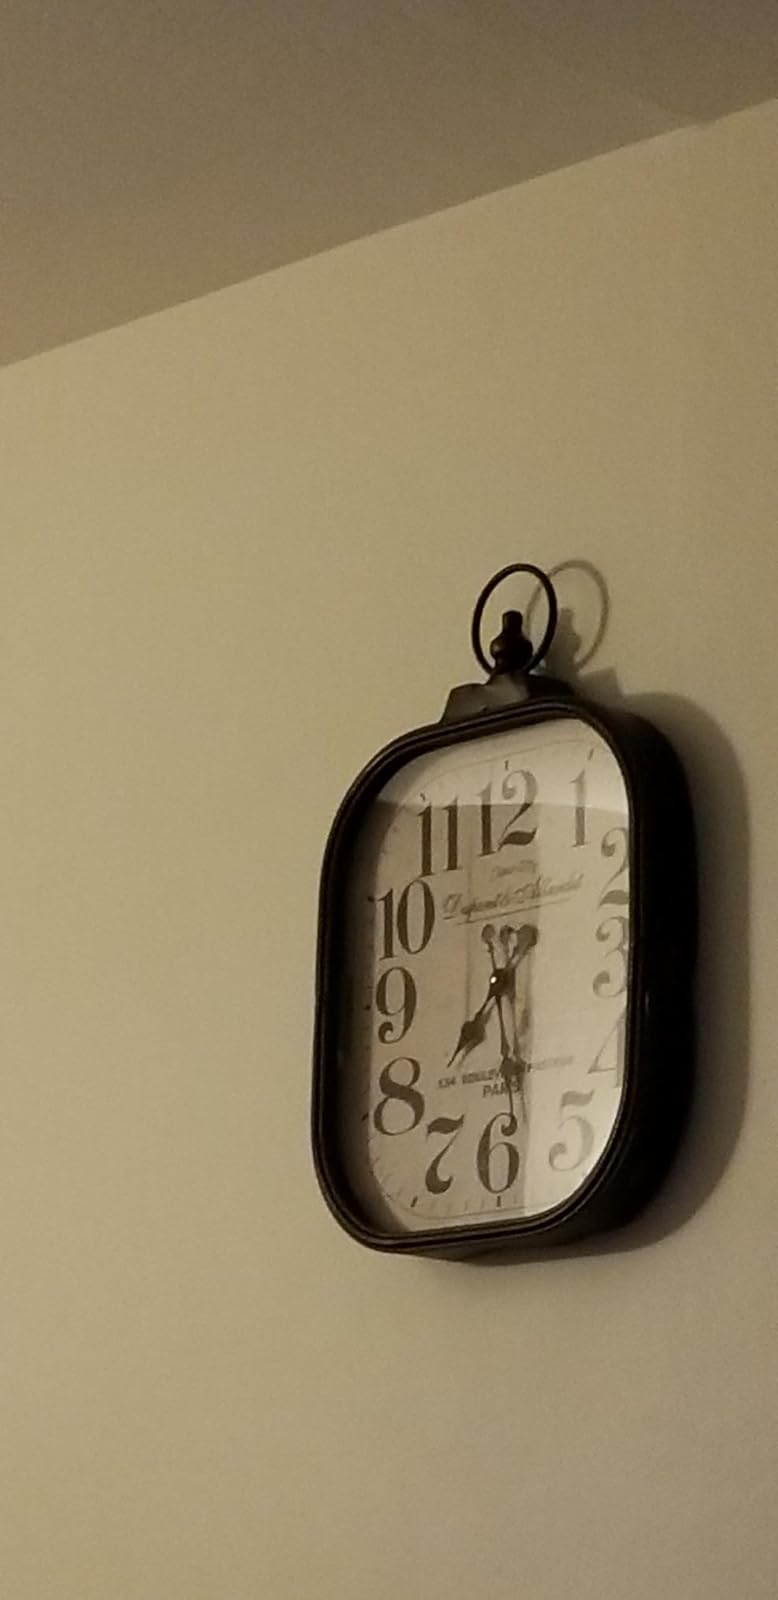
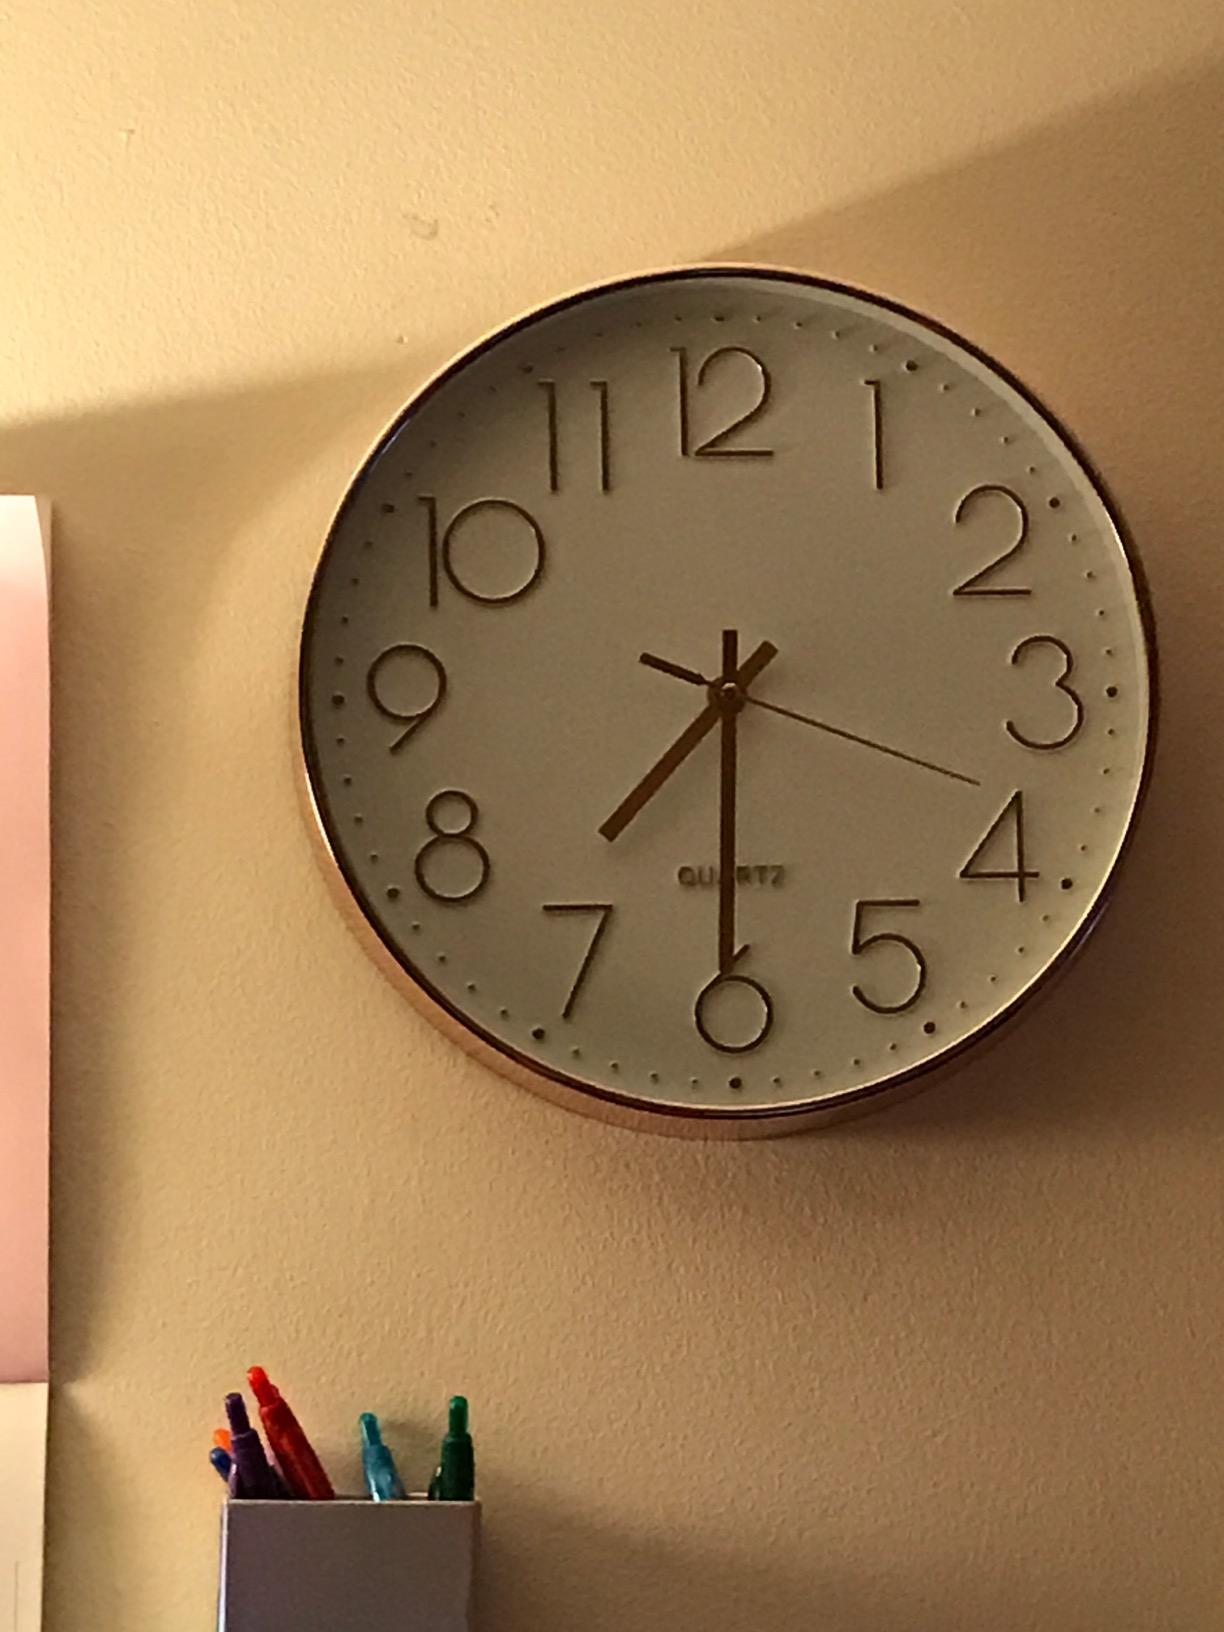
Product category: clock
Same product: no